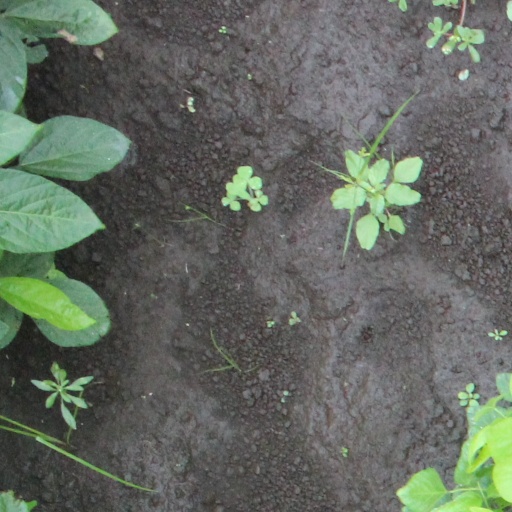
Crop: soybean